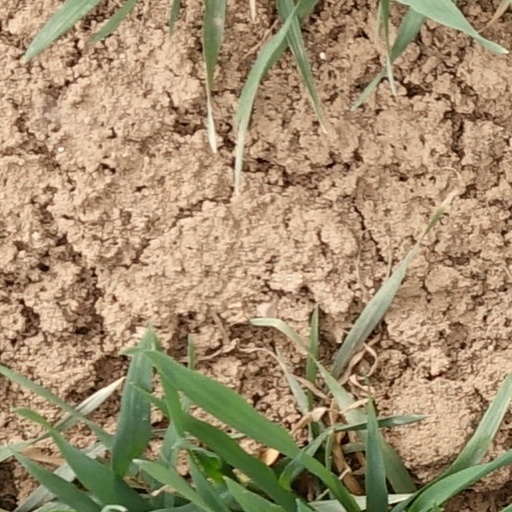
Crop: wheat